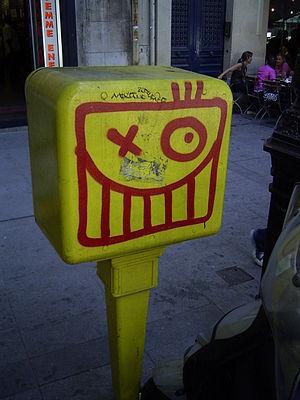
André, de son véritable nom André Saraiva, est un artiste issu du graffiti et aussi un entrepreneur français, né en 1971 à Uppsala en Suède. Il est le créateur du personnage Monsieur A.